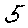
Label: 5